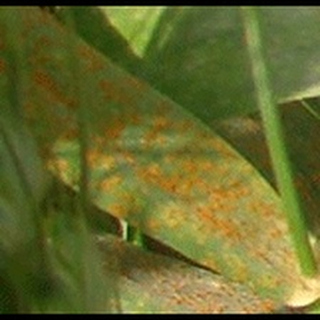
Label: wheat_brown_rust